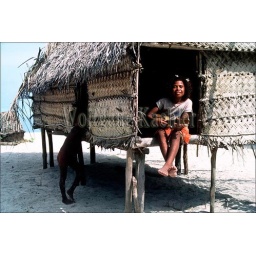
Papua new guinea, laughlan islands, budaluna isl., girl playing guitar in hut on beach